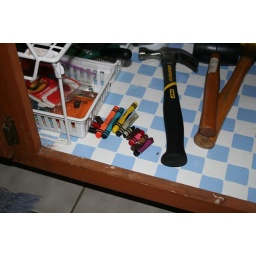
Things I find in the kitchen cabinet 9/28